As Young as We Are

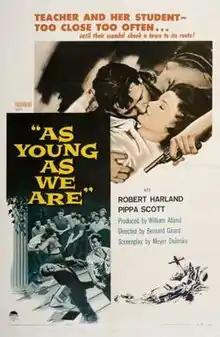
Theatrical release poster

As Young as We Are is a 1958 American drama film directed by Bernard Girard and written by Meyer Dolinsky. The film stars Robert Harland, Pippa Scott, Majel Barrett, Ty Hardin, Barry Atwater and Carla Hoffman. The film was released in September 1958, by Paramount Pictures.